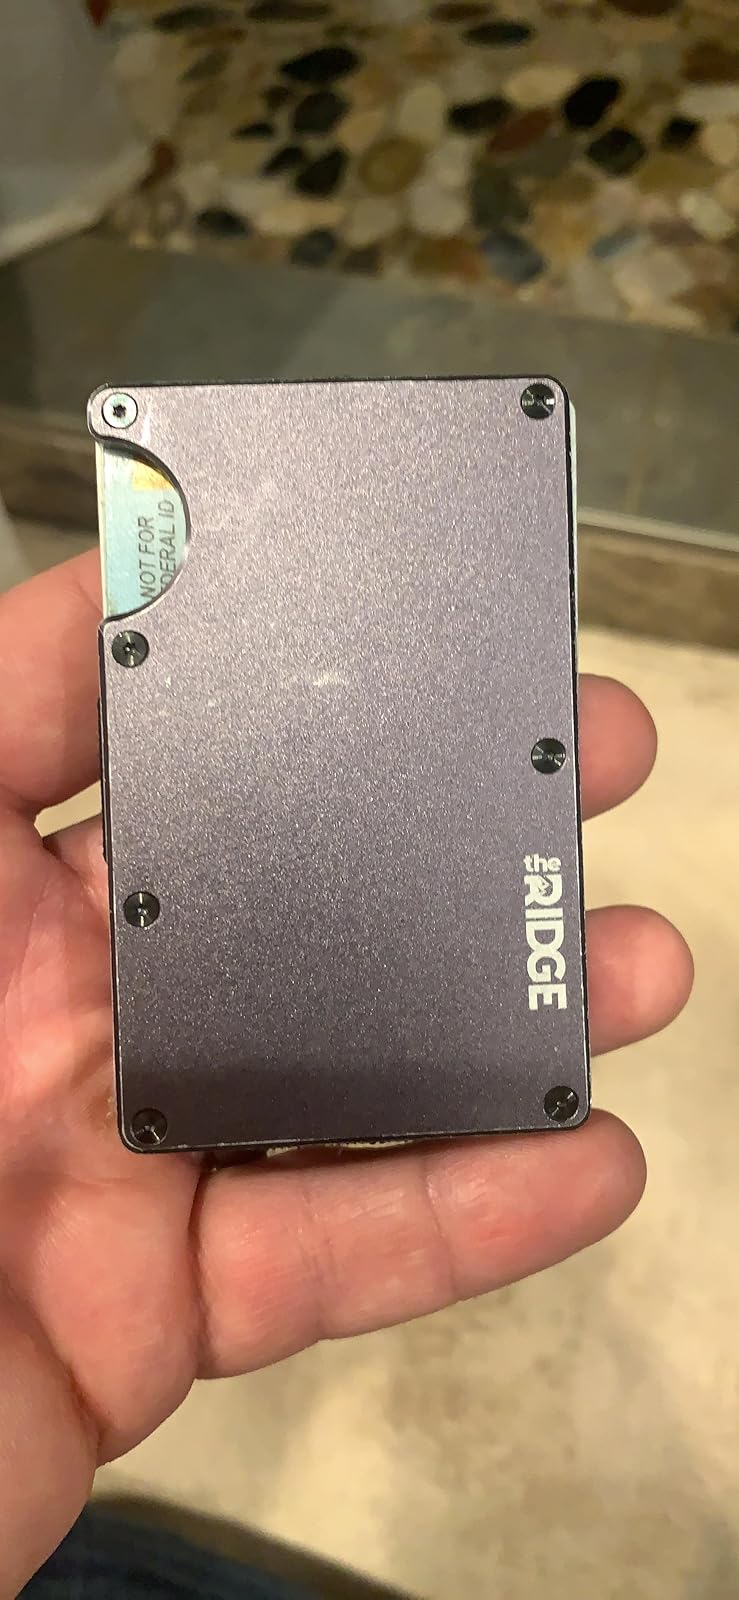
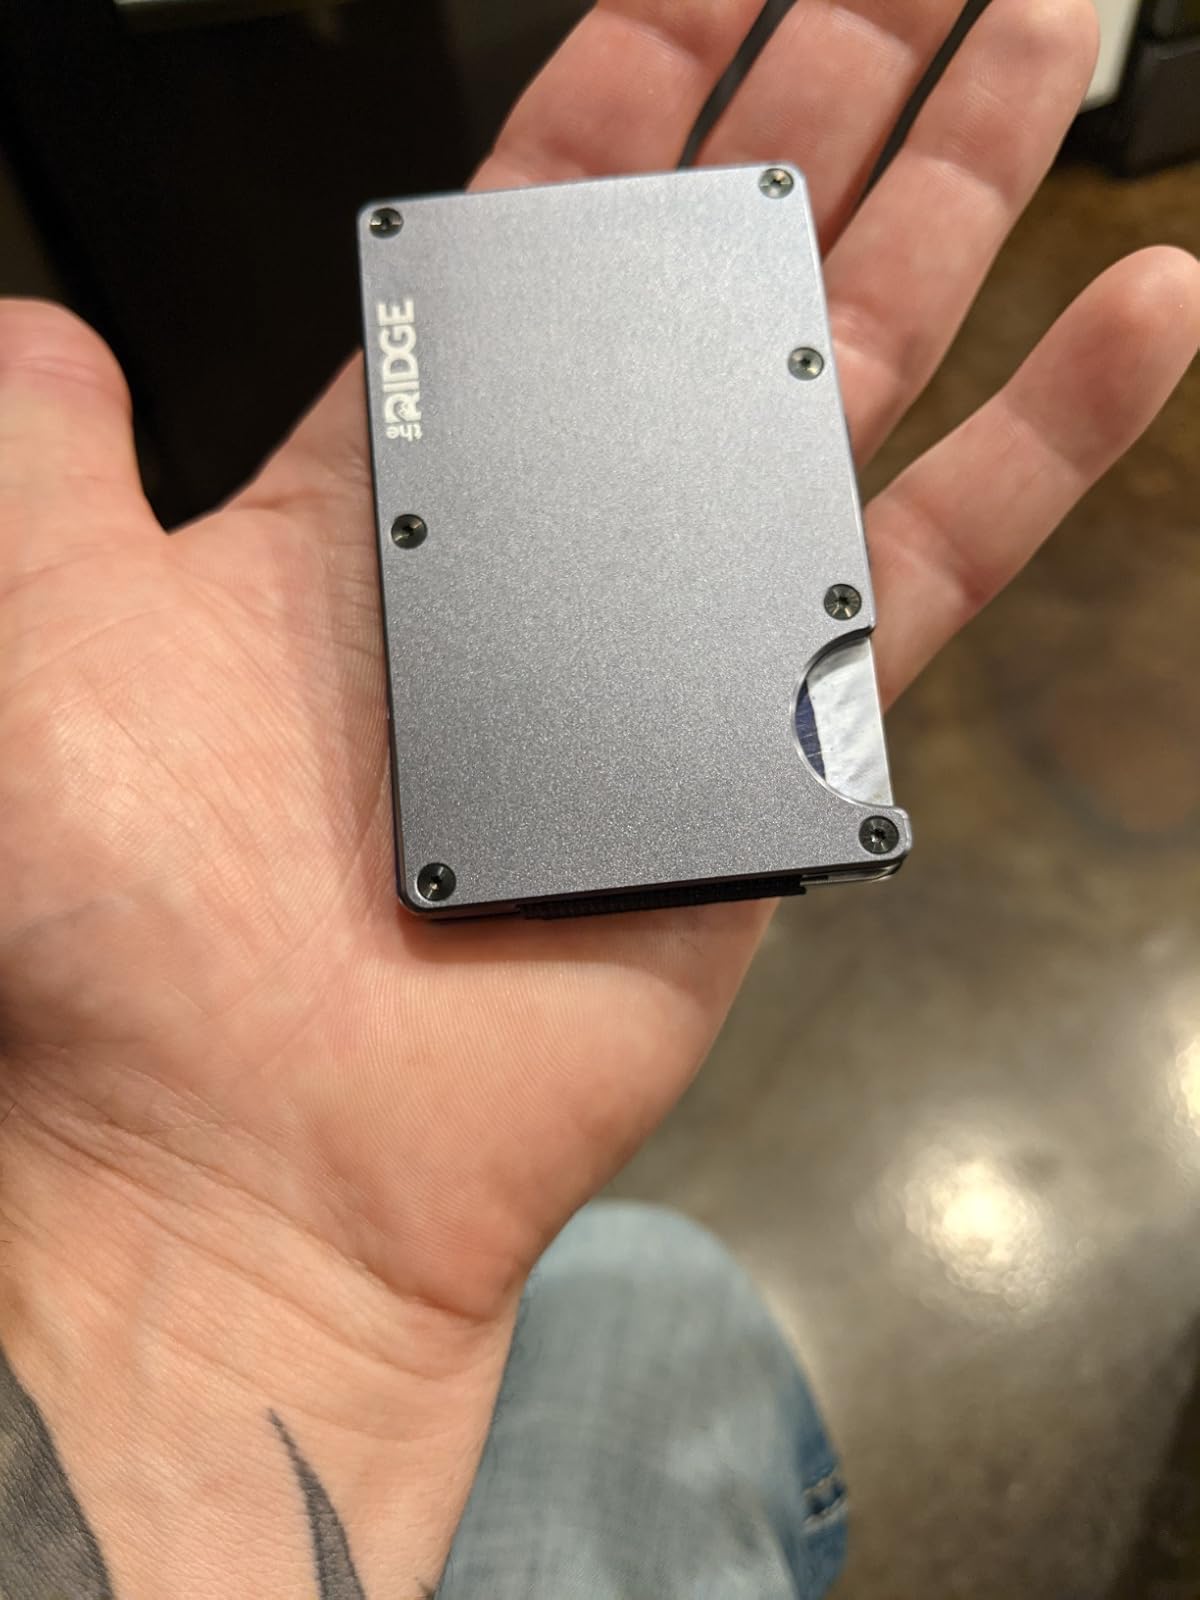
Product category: accessories_wallet
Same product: yes